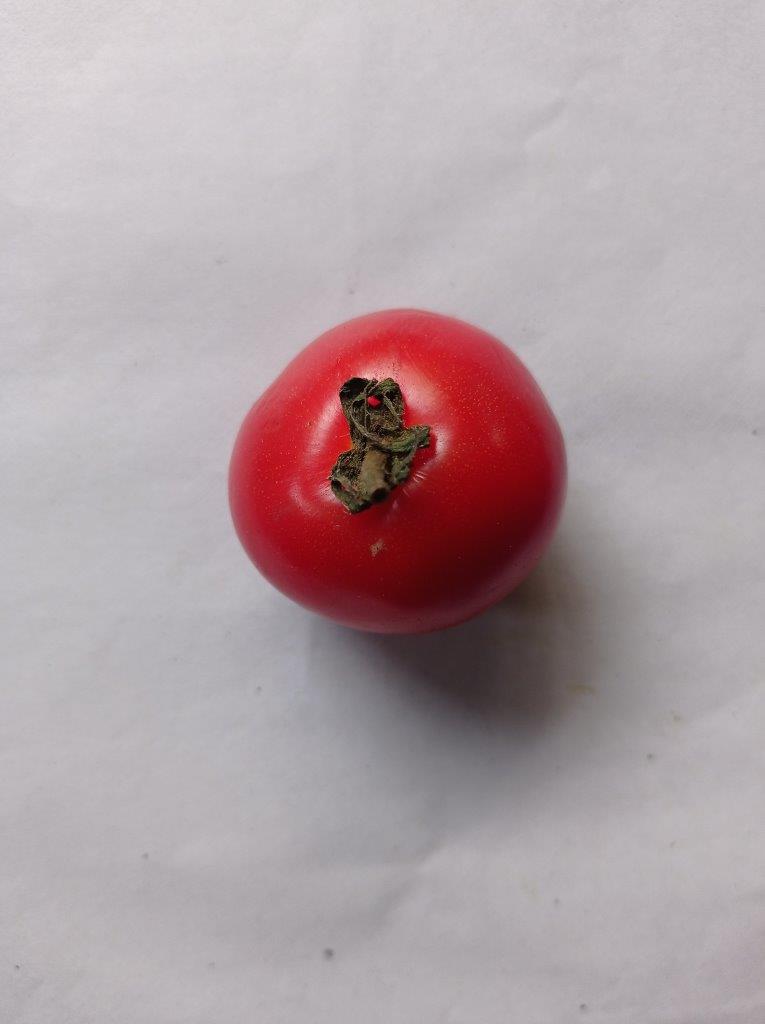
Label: Fresh